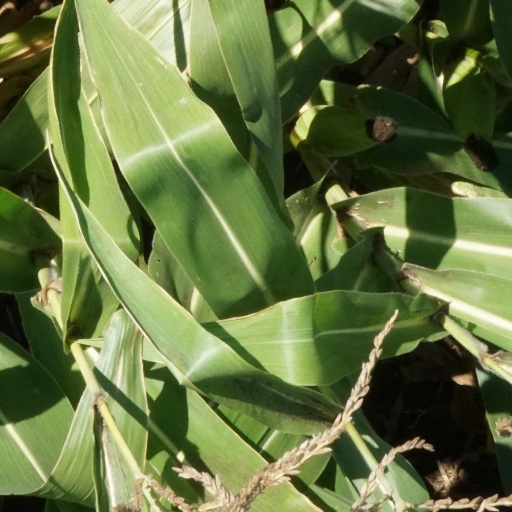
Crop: maize; corn